Geography of the Dominican Republic

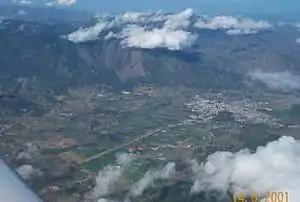
Cordillera Central

The Dominican Republic is a country with many mountains, and the highest peaks of the West Indies are found here. The chains of mountains show a direction northwest–southeast, except in the Southern peninsula (in Haiti) where they have a direction west–east. The mountains are separated by valleys with the same general direction.